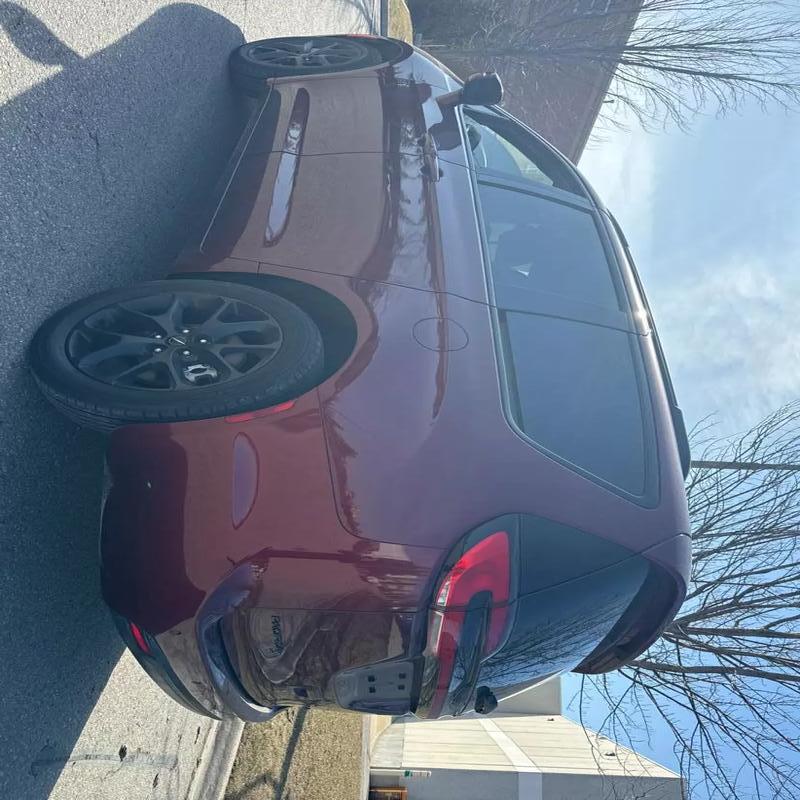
Aucun dommage détecté.
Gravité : aucun